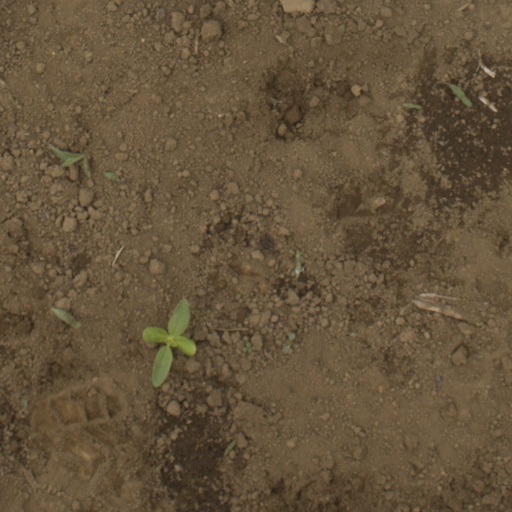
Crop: Jerusalem artichoke